Sesbania bispinosa

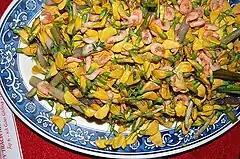
Gỏi tép đồng và bông điên điển, a Vietnamese dish using the flowers

The yellow flowers of "S. aculeata" are eaten as a vegetable in Southeast Asia. They are much smaller than the more popular white flowers of "Sesbania grandiflora", but similar in shape. Still, they are appreciated as food in Thai and Vietnamese cuisine.